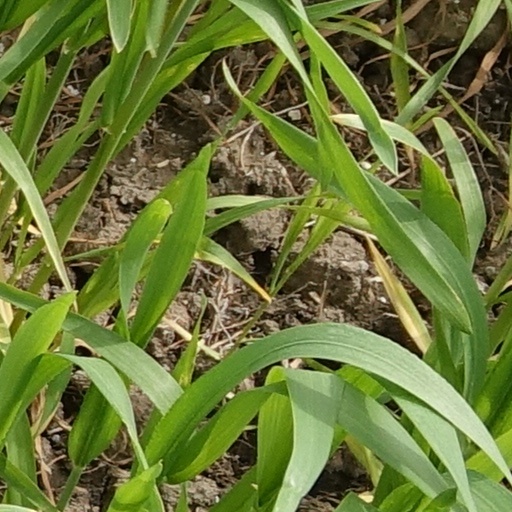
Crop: wheat